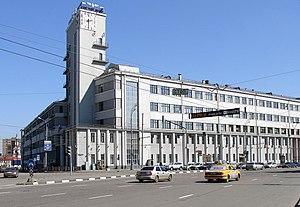
L’architecture constructiviste est un mouvement architectural qui s'est développé en Union soviétique dans les années 1920 et 1930. Elle allie une technologie et une ingénierie avancées avec une optique communiste affirmée. Alors que ce mouvement se divisait en plusieurs factions rivales, il fit éclore de nombreux projets originaux et réussit à mener à bien des réalisations, avant de tomber en disgrâce autour de 1932. Sa production a cependant eu une influence considérable sur l'architecture par la suite.